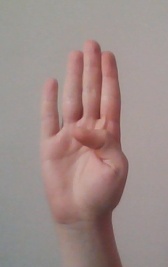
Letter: kaaf